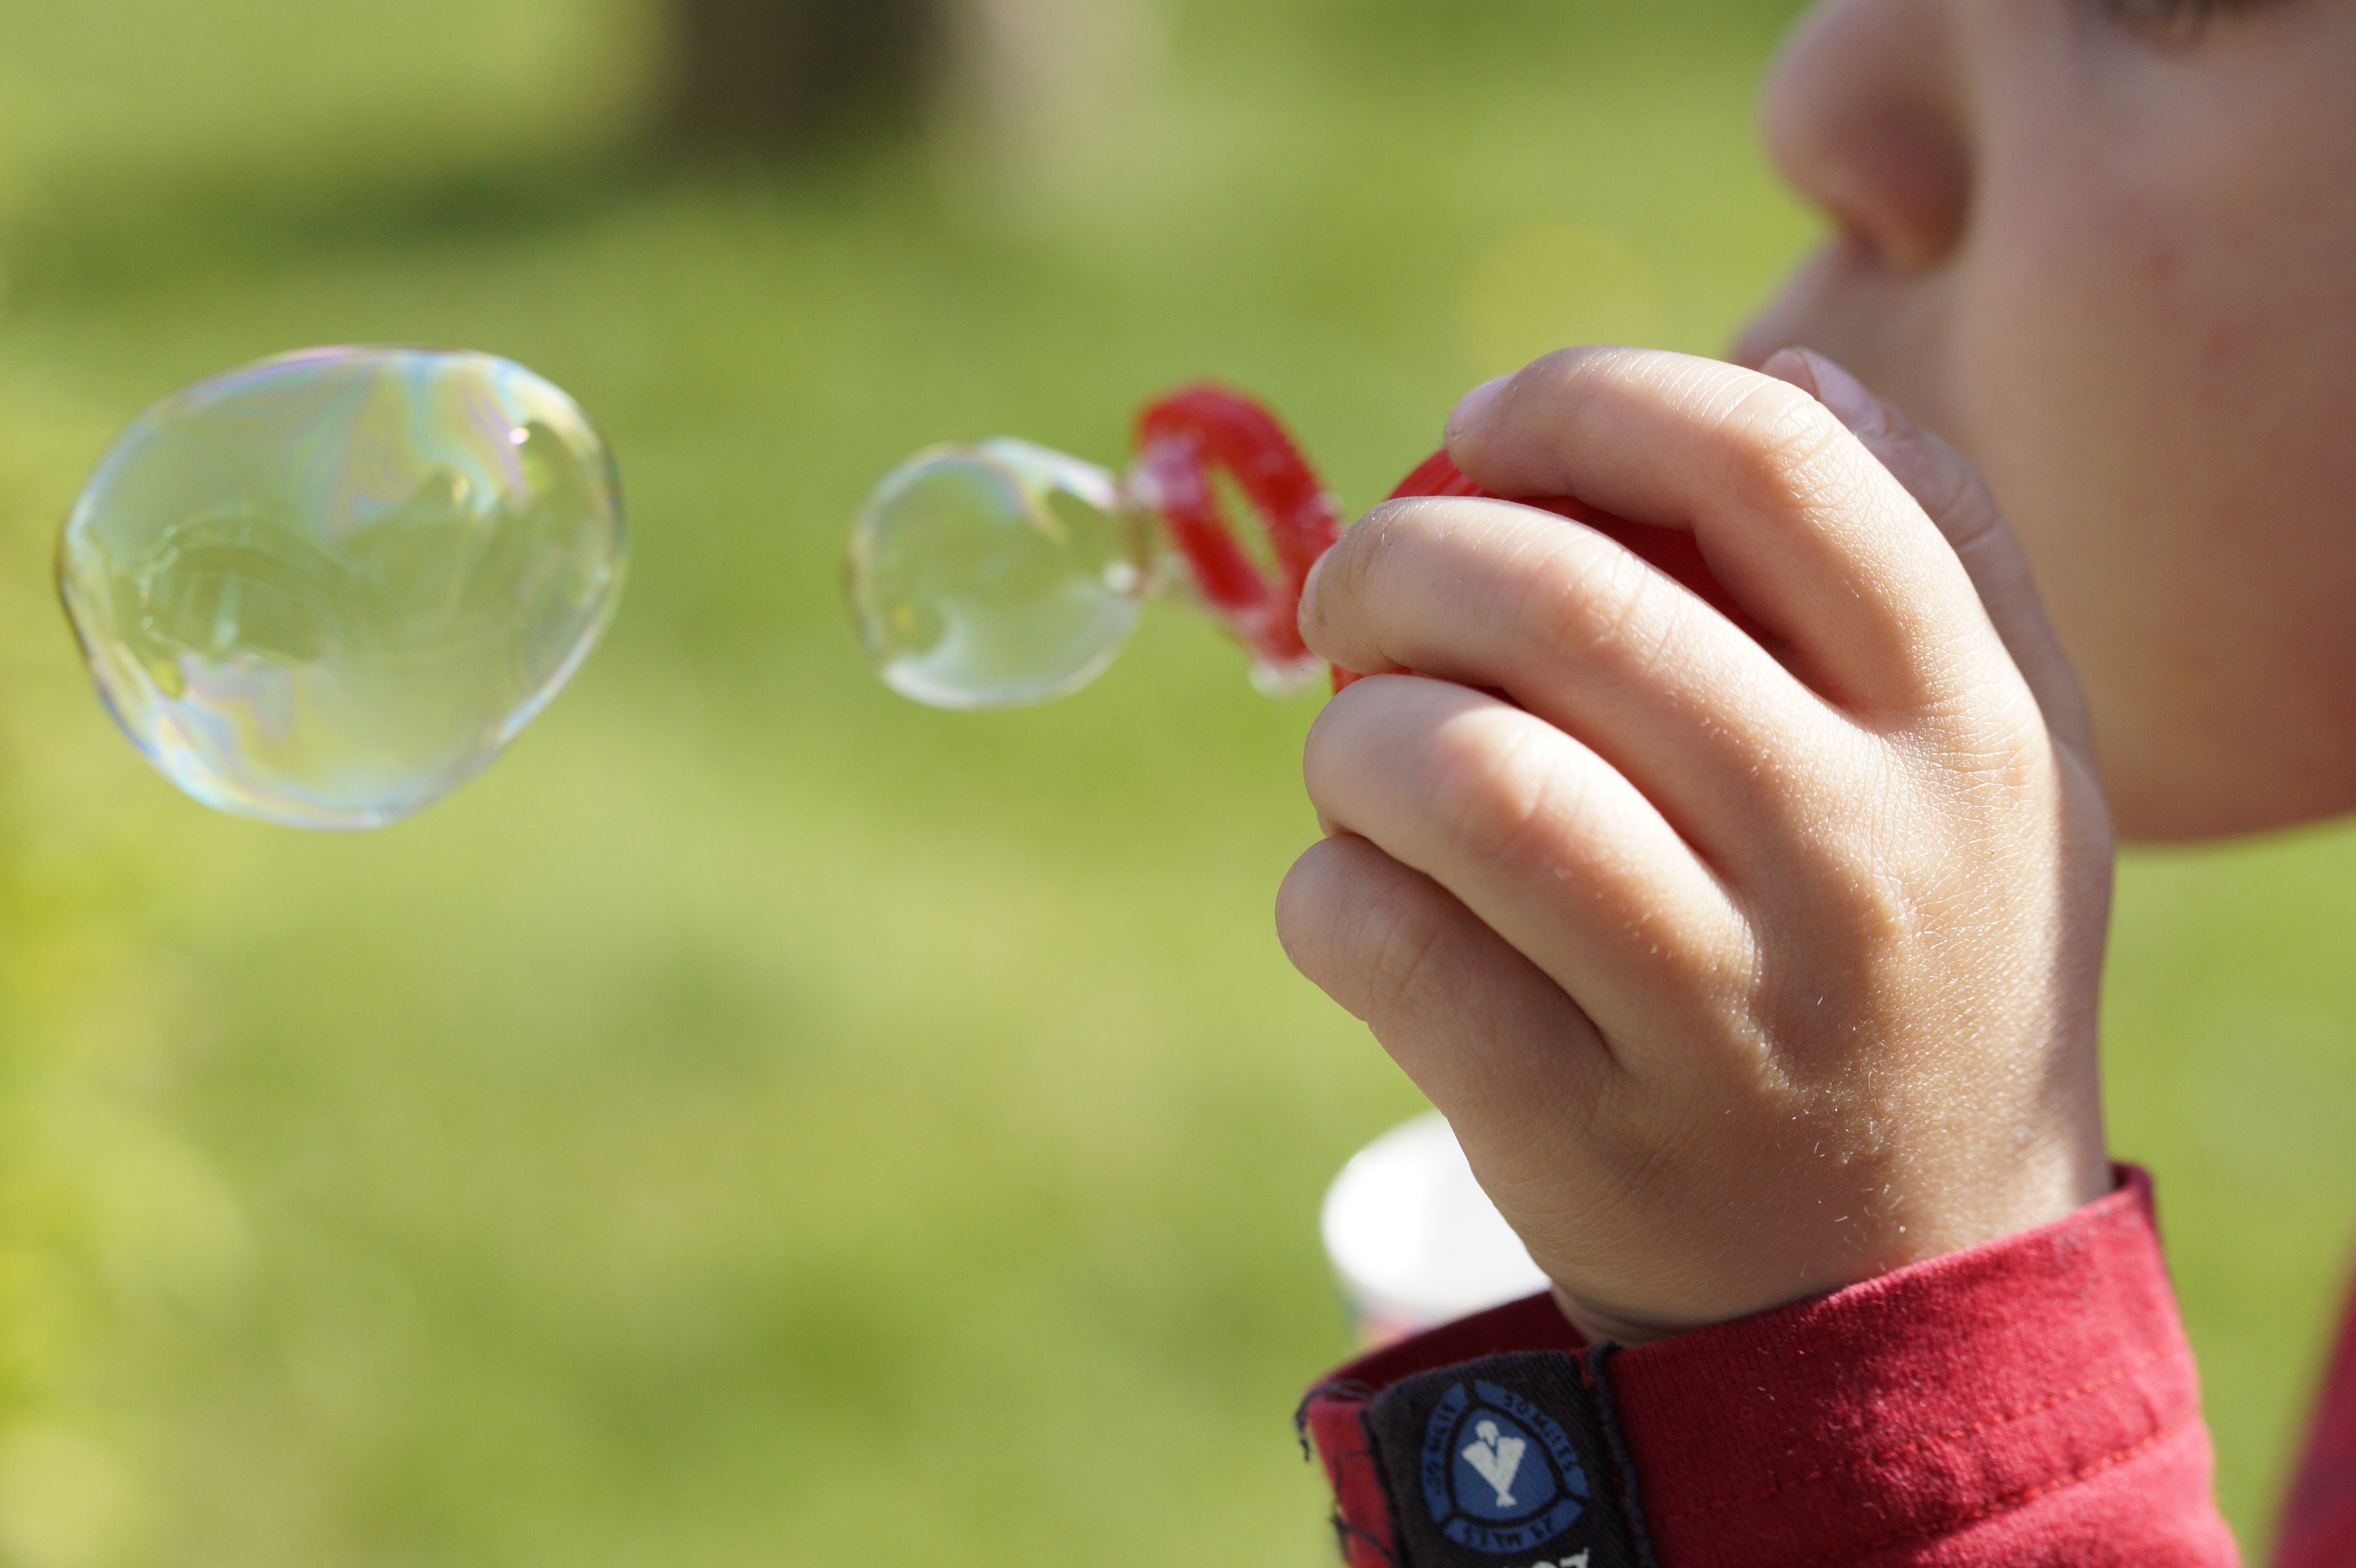
hand, play, flower, finger, child, exercise, toy, close up, children, toys, out, blow, soap bubble, transient, careful, iridescent, macro photography, soap bubbles, play outside, make soap bubbles, puste fix, children's, liquid bubble